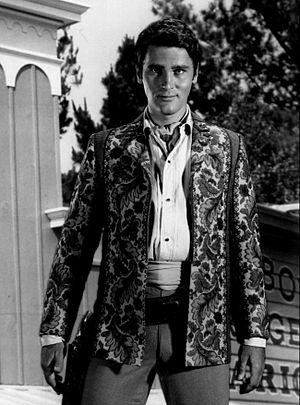
Robert Wolders est un acteur néerlandais.